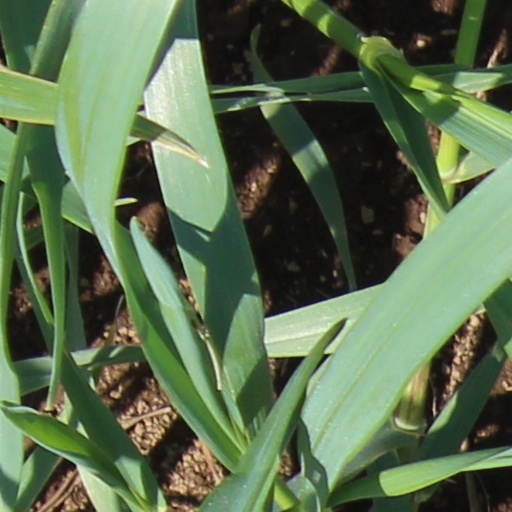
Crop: wheat